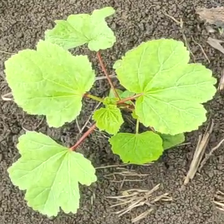
Weed species: Little_Mallow(Malva parviflora)